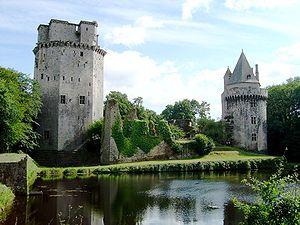
La liste des châteaux du Morbihan recense de manière non exhaustive les châteaux, maisons fortes et mottes castales situés dans le département français du Morbihan. Il est fait état des inscriptions et classements au titre des monuments historiques.